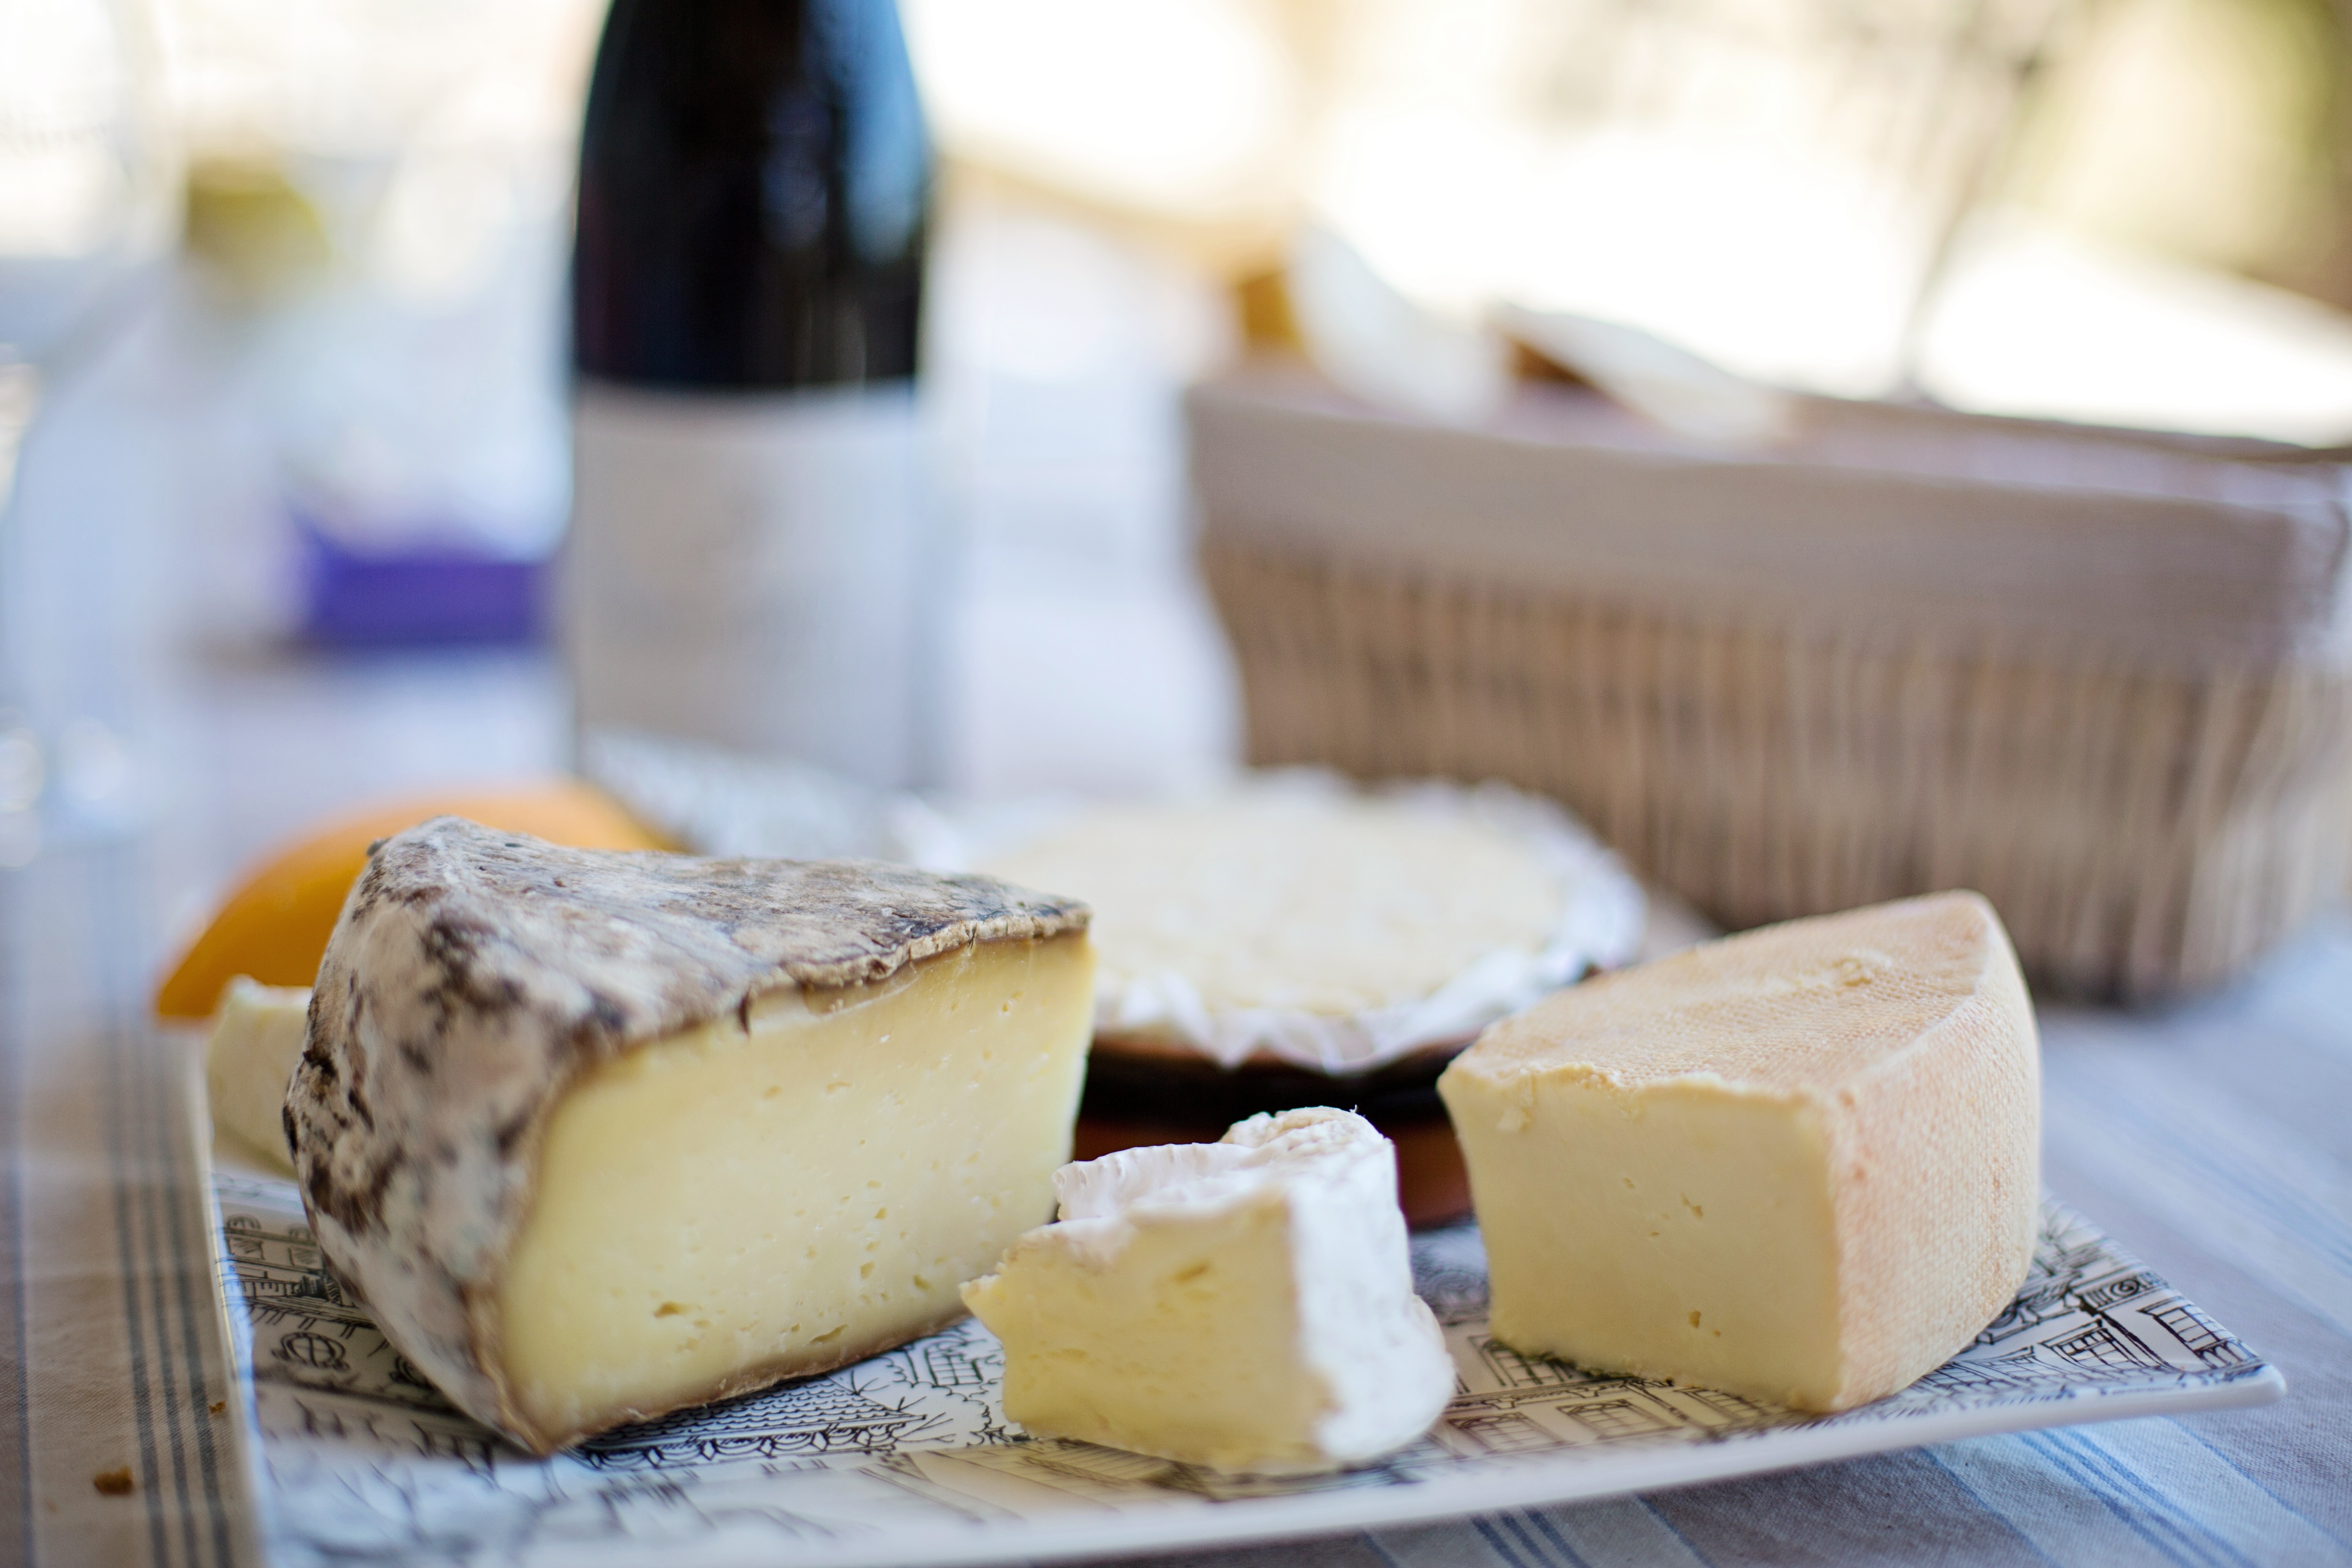
france, meal, food, produce, breakfast, baking, healthy, snack, cuisine, dairy product, tray, cheese, blue cheese, tasty, platter, assorted, flavor, appetizer, cheeses, french cheese, cheese tray